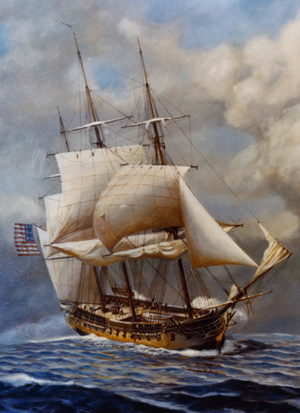
L’USS Constellation est une frégate en bois à trois-mâts de 38 canons de l'United States Navy. Elle est l'une des six frégates dont la création fut autorisée par le Naval Act of 1794. Elle s'est distinguée comme le premier navire de la marine américaine à prendre la mer et le premier navire de la marine américaine à engager et à défaire un navire ennemi.